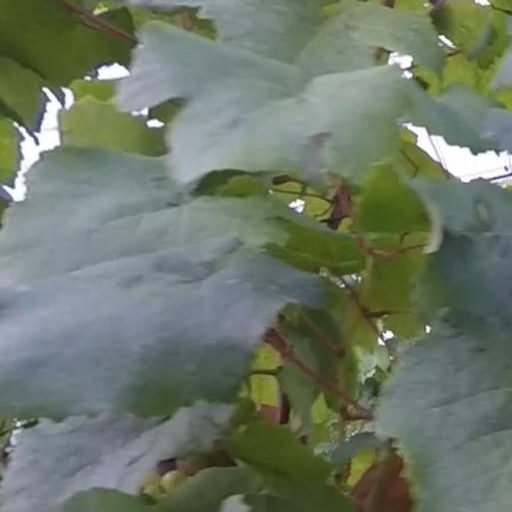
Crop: grape